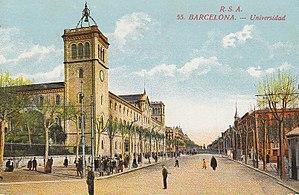
Université de Barcelone, carte postale ancienne colorisée, antérieure à 1914.
Juan Vernet est un historien des sciences et arabisant espagnol, né en 1923 et mort en 2011, professeur à l'université de Barcelone pendant plus de trente ans.